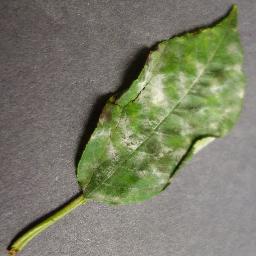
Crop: cherry
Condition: (including_sour)_powdery_mildew